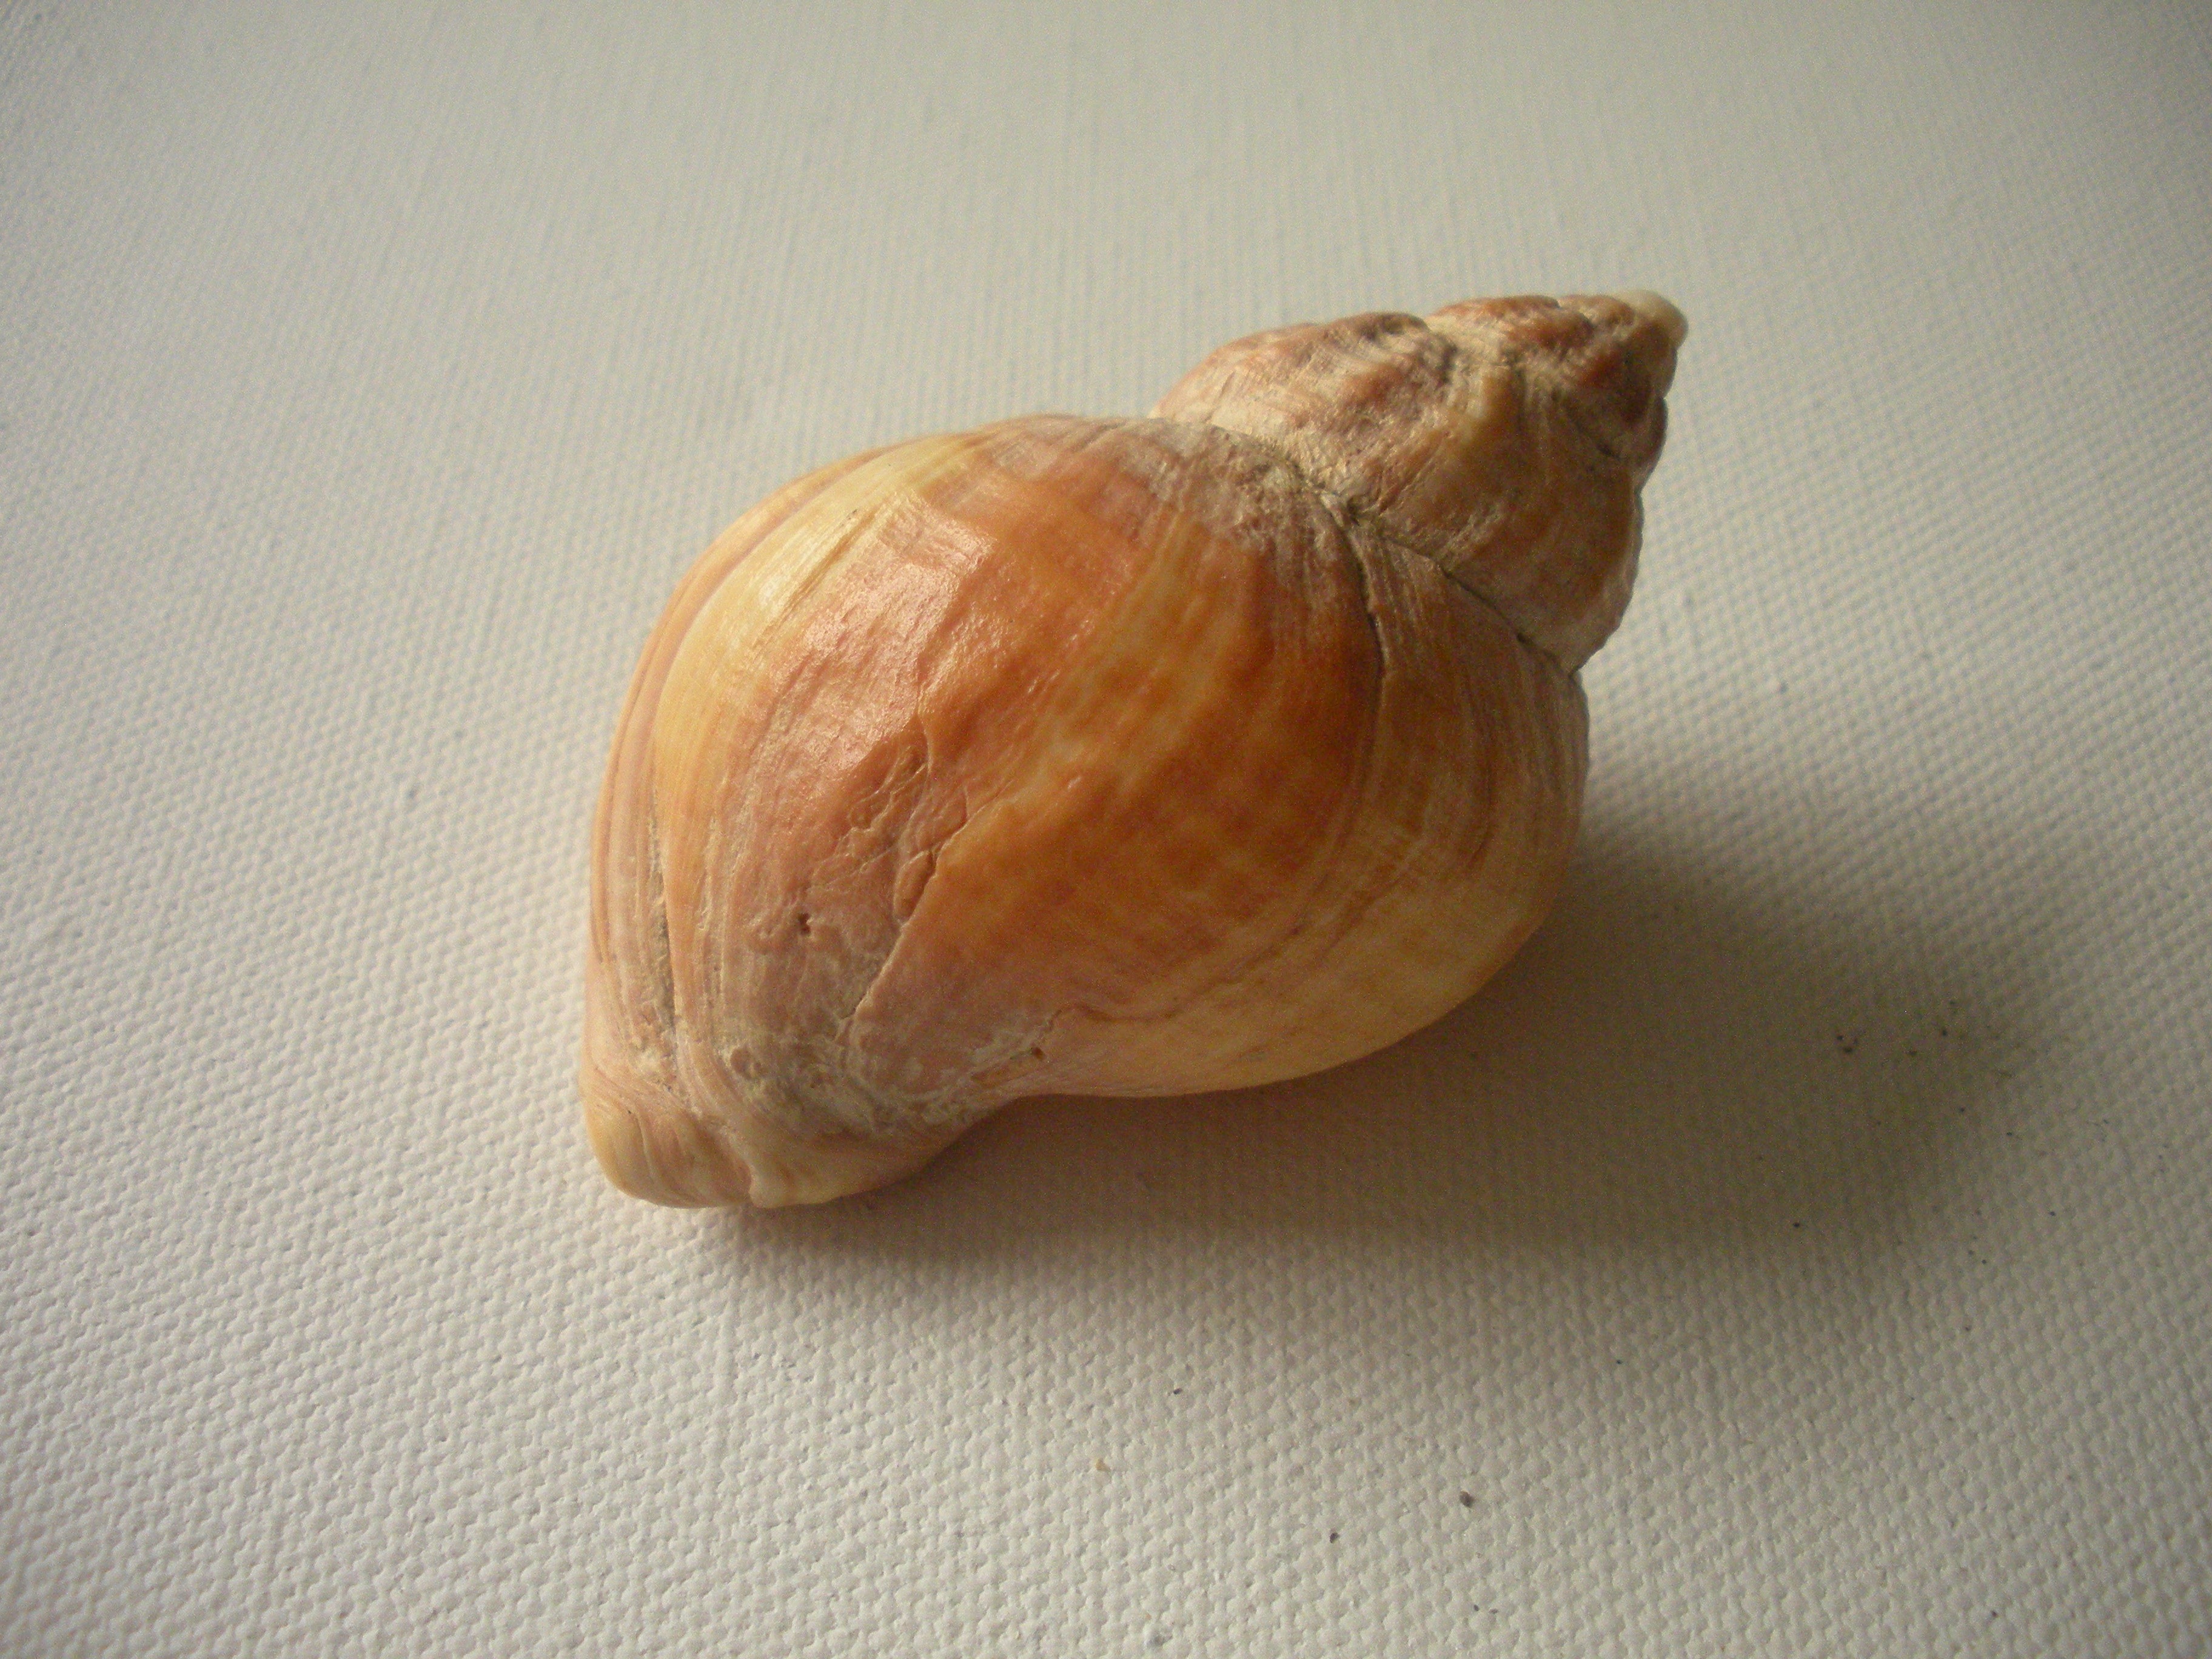
hand, wood, spiral, food, produce, macro, shell, invertebrate, seashell, marine life, conch, close up, mollusk, snail, sea life, escargot, whelk, light brown, snail shell, sea snail, snails and slugs, beach shell, univalve